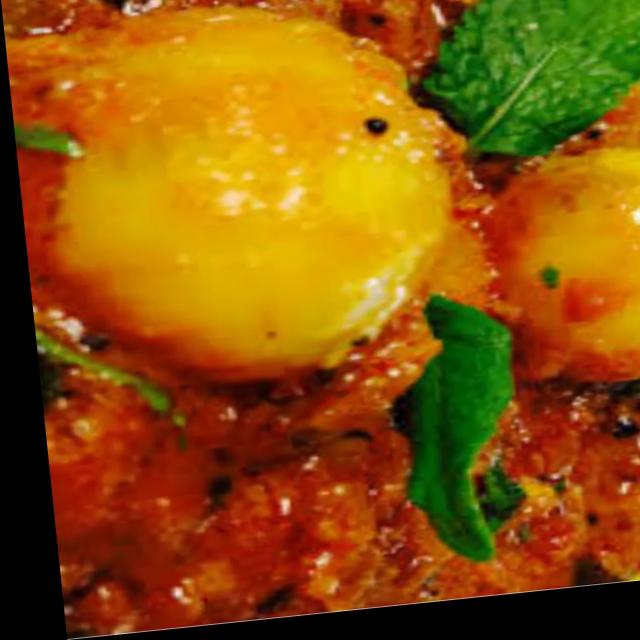
Dish: dum_aloo